Lothian, Borders & Angus Co-operative Society

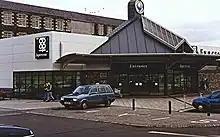
Lothian and Borders Co-op rebuilt the frontage of its Galashiels supermarket in the early 1990s. The site was later purchased by Tesco.

Like most retail consumers' co-operatives in the UK, Lothian Co-op was incorporated as an industrial and provident society, regulated by the Financial Services Authority.